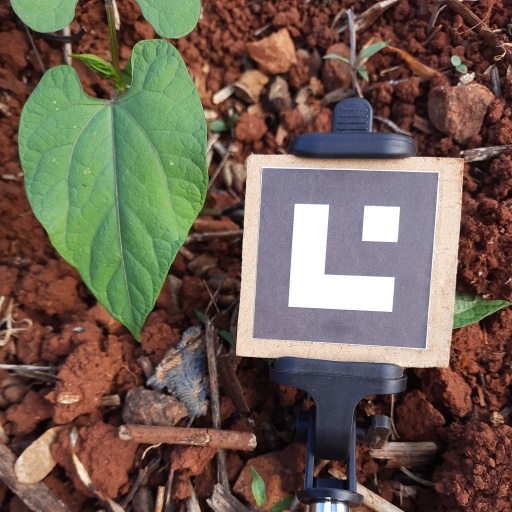
Observations: wavy surface, no eating holes, under cloudy sky, insect on surface